White's Castle

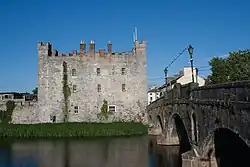
White's Castle viewed from the west

White's Castle is a 16th-century tower house in Athy, County Kildare, Ireland. Built on the site of an earlier 15th-century castle, White's Castle was built to guard the main river crossing in Athy and was extended over successive centuries.